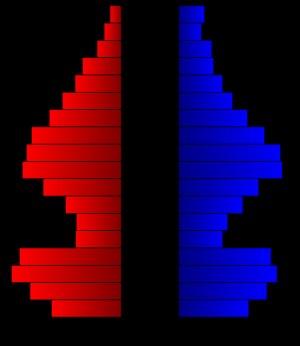
Le comté de Stevens, en anglais : Stevens County, est un comté de l'État américain de Washington. Il est situé dans le nord-est de l'État, sur la frontière canado-américaine. Fondé le 20 janvier 1863, son siège est la ville de Colville. Selon le recensement des États-Unis de 2010, sa population était de 40 066 habitants, estimée, en 2018, à 45 260 habitants.